Enzersdorf an der Fischa

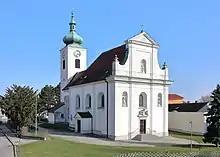
Parish church

Enzersdorf an der Fischa lies in the industrial area of Lower Austria. About 15.42 percent of the municipality is forested.